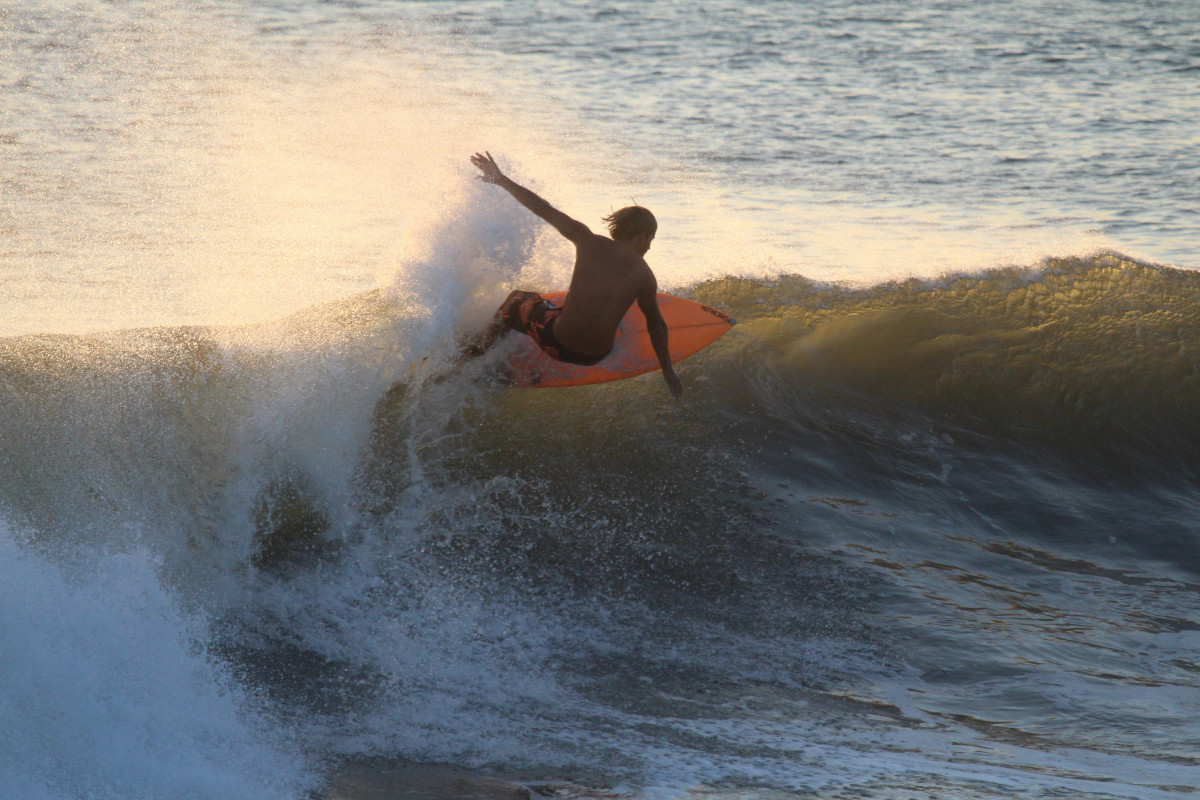
Tags: sea, coast, sand, ocean, surfboard, extreme sport, skimboarding, water sport, wind wave, boardsport, surfing equipment and supplies, surface water sports, individual sports